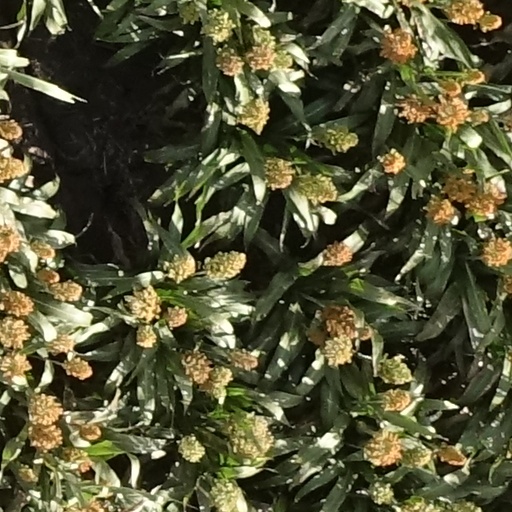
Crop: sorghum